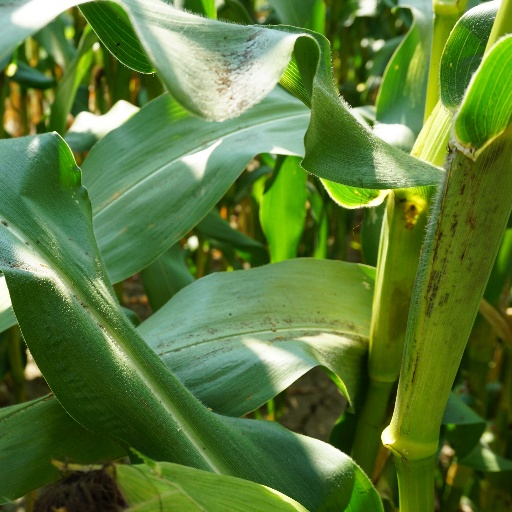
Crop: maize; corn